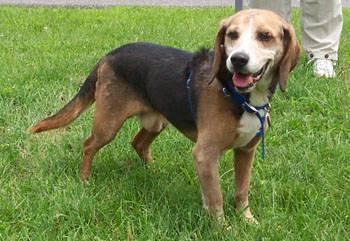
dog